St Kilda, Victoria

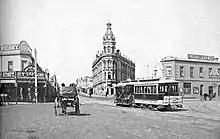
An 1880s photograph of St Kilda Junction looking south towards the Junction Hotel, cnr Barkly Street/ High Street (now St Kilda Road)

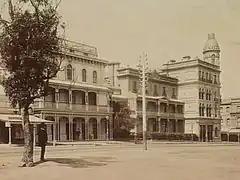
An 1890 photograph of Fitzroy Street looking toward the three blocks that made up the George Hotel

St Kilda's population more than doubled between 1870 and 1890, to about 19,000 persons. By the time of the Land Boom of the 1880s St Kilda the mansions and grand terraces were joined by palatial hotels - The Esplanade Hotel was built in 1878 overlooking St Kilda Beach, and the George Hotel opposite the station was greatly expanded in 1889. The smaller streets with smaller blocks between the big estates were developed with modest cottages and terraces, housing the working class population of the area.